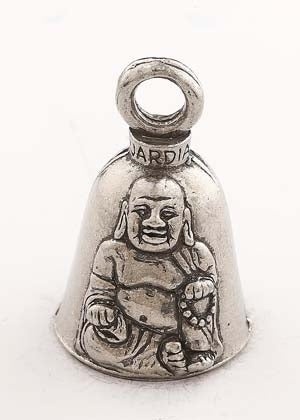
GB Buddha Guardian Bell® Buddha
FEATURES * Made in the USA * Materials: Pewter * Comes with a key ring, a black velvet pouch, and a unique legend card * Great gift * Small ""good luck"" bell to ward off evil spirits * Dimensions: 1.5"" x 1"" * Weight: 0.093 lbs Disclaimer to ALL Dealers: Guardian Bells products may NOT be sold on Amazon.com, eBay.com, Etsy.com or Walmart.com. When purchasing this item you are agreeing to not sell on Amazon.com, eBay.com, Etsy.com or Walmart.com.
Brand: Renegade Classics
Category: Home & Garden > Decor > Decorative Bells